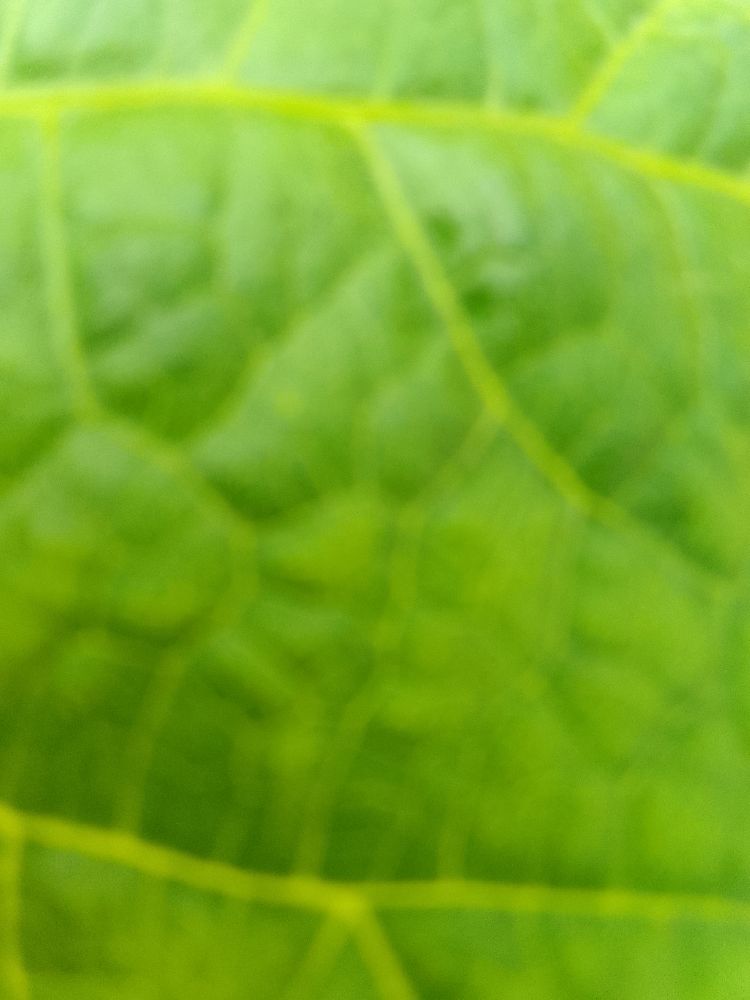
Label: healthy